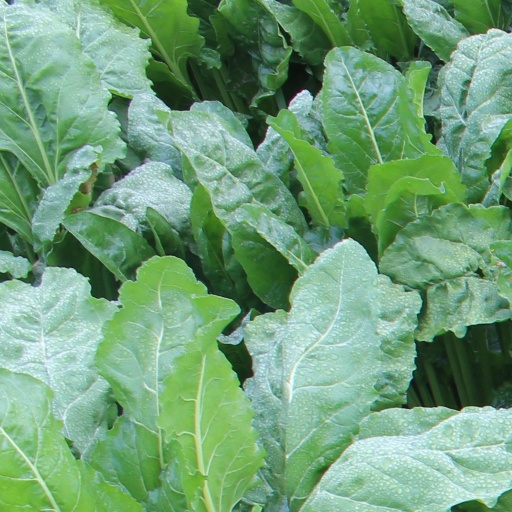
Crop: sugar beet